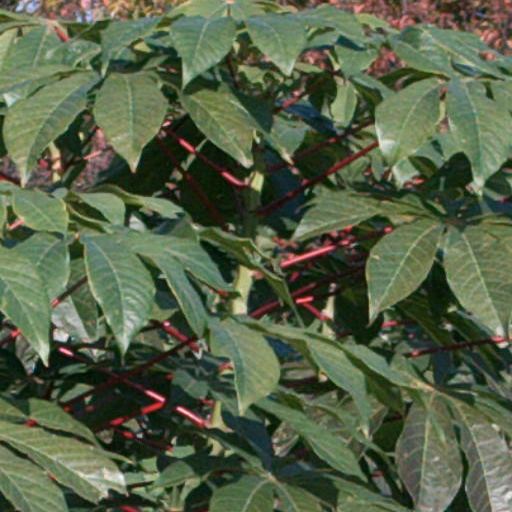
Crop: cassava